Dan Bentley (footballer)

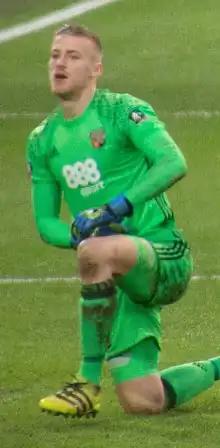
Bentley playing for Brentford in 2017

Daniel Ian Bentley (born 13 July 1993) is an English professional footballer who plays as a goalkeeper for club Wolverhampton Wanderers. He has played in the English Football League for Southend United, Brentford and Bristol City.